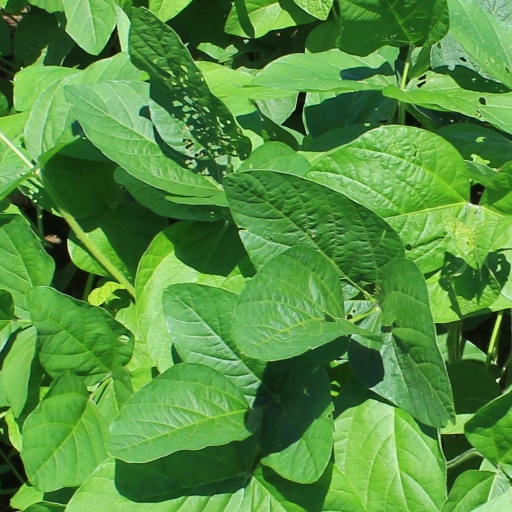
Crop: soybean